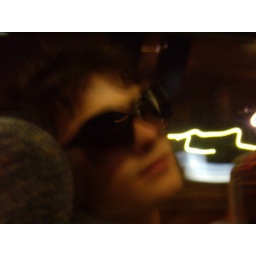
Jack in bus after a whole day of walking